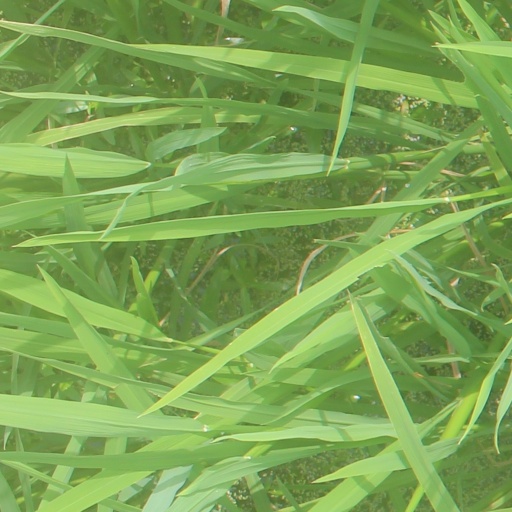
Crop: rice